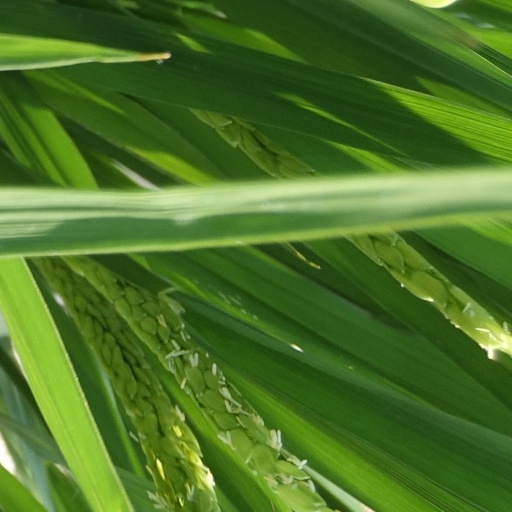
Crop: rice